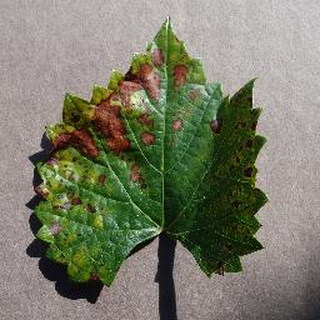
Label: grape_esca_black_measles